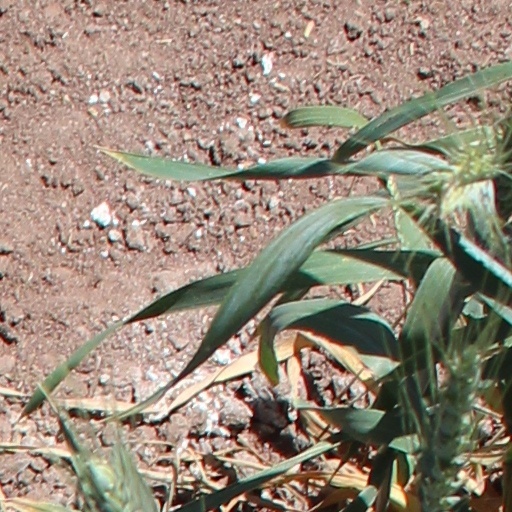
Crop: wheat